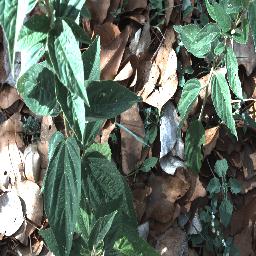
Label: negative